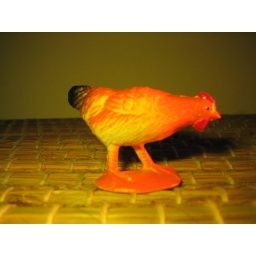
Lit with a flashlight, with white paper in the background, then shot with the flash half-covered with yellow origami paper.